Question: How many coffee mugs are gray?
Tambaya: Kofin shayi guda nawa ne ruwan toka?
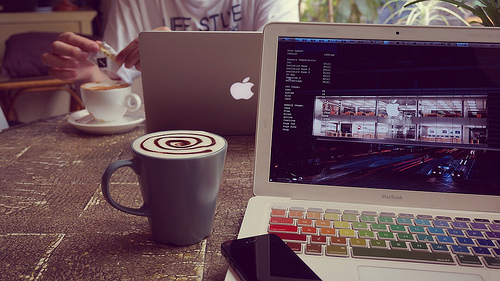
Answer: One.
Amsa: Ɗaya.